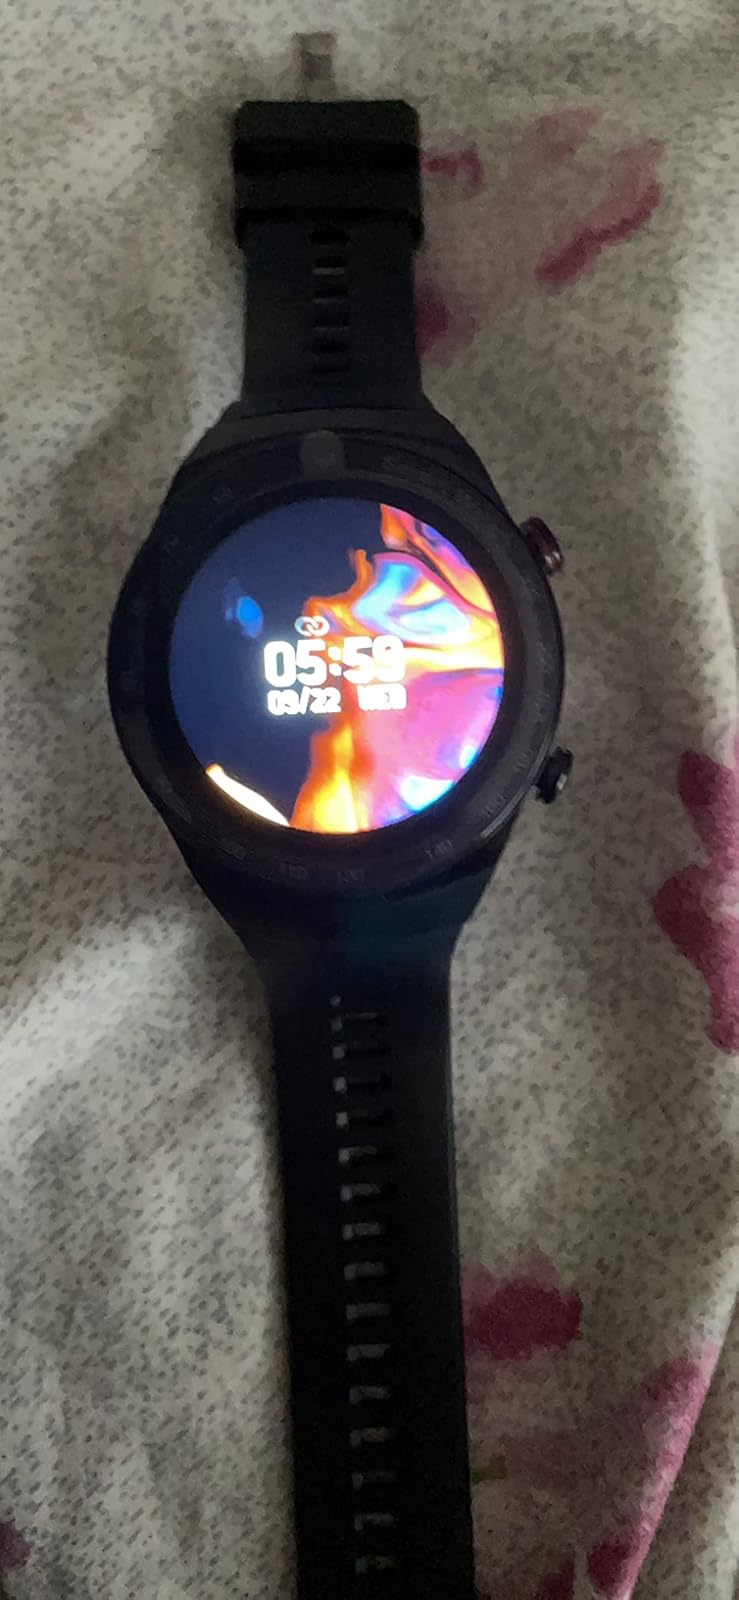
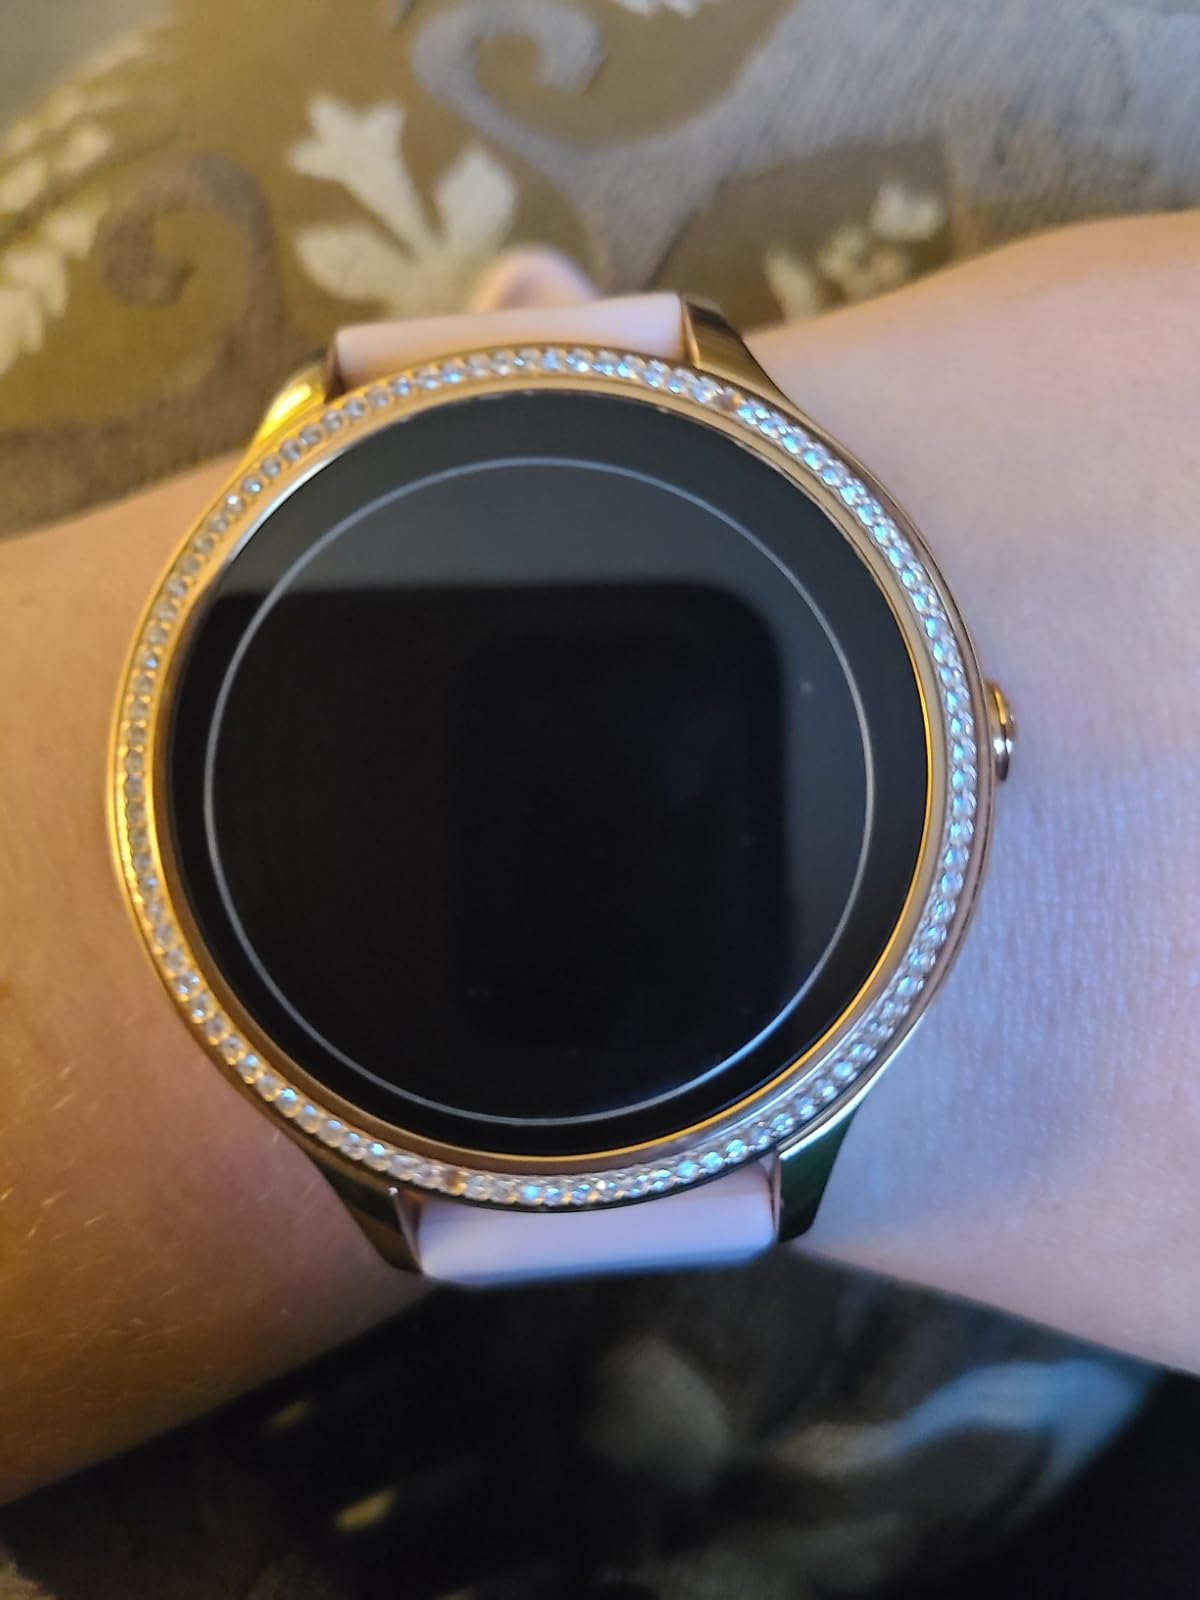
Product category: smartwatch
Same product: no